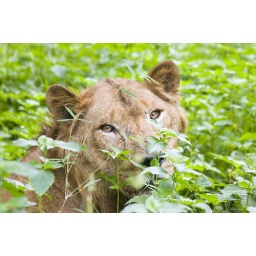
A lion hiding in the long grass of an Indian safari park reserve